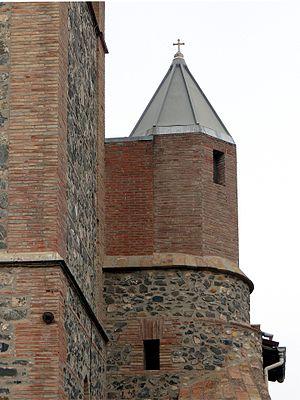
Tour latérale de l' église Saint-Cirq et Sainte-Julitte, Pia, Pyrénées-Orientales, France.